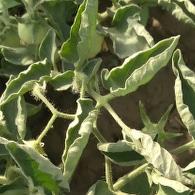
Crop: Tomato
Condition: virosis-d